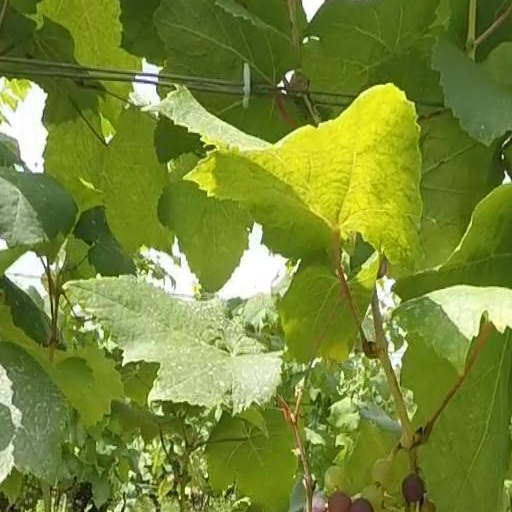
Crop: grape